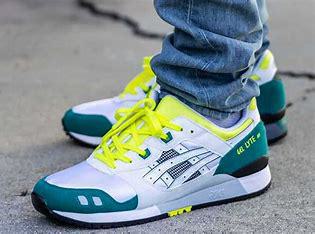
Brand: Asics
Model: Gel Lyte 3